Visa policies of British Overseas Territories

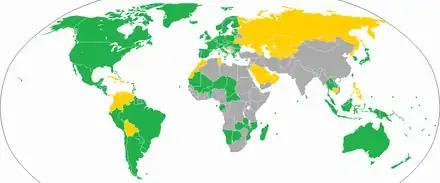
Visa policy of Bermuda

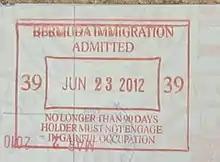
Bermuda passport stamp

Nationals of other countries must present a visa or travel authorisation for the United Kingdom, United States or Canada (the countries with frequent flights from Bermuda), valid for at least 45 days from their intended departure from Bermuda, or a government letter attesting that they are a spouse of a Bermudian or belong to Bermuda. Since 1 March 2014, Bermuda does not issue its own visas.